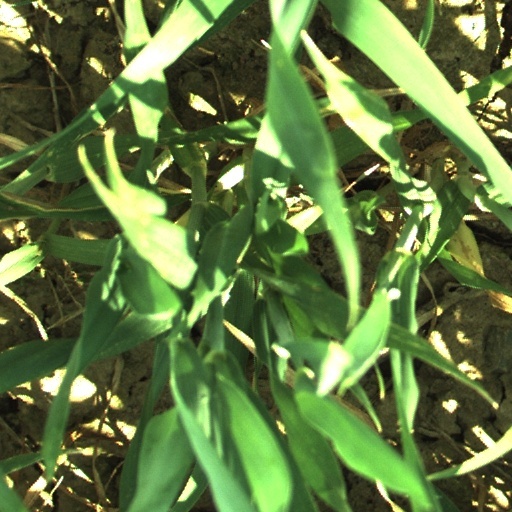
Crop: wheat